Clancee Pearce

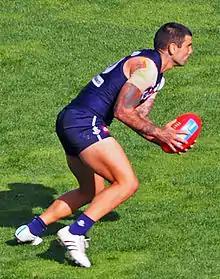

Clancee Pearce (born 23 October 1990) is a former professional Australian rules footballer who played for the Fremantle Football Club in the Australian Football League (AFL).